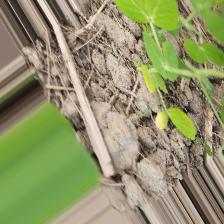
Label: Ascochyta blight